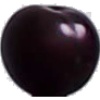
Label: cherry_wax_black